Warbelton v Gorges

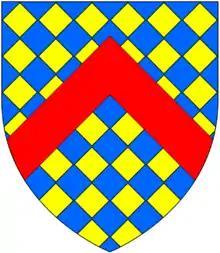
New arms of Theobald Russell "de Gorges" adopted following the judgement of 1347, known as "Gorges Modern": "Lozengy or and azure, a chevron gules"

The case was won by Warbelton, who proved a better title to the arms, and Gorges, in order not to contravene the judgement, retained the arms with the addition of a "chevron gules" (red chevron) for difference. The charter drawn up in 1347 to record the judgement is preserved in the College of Arms, from which an accurate drawing was made when it was in the possession of Peter Le Neve during his tenure as Norroy King of Arms (1704–1729), which facsimile forms folio 144 of Ashmole manuscript 1137 preserved in the Bodleian Library, Oxford. At the time of the drawing it still had appended to it 5 of the original 6 seals, which provide valuable heraldic information. The timing of the case is of importance, coming just one year before the very height of the "Age of Chivalry", symbolised by the founding by King Edward III of the Order of the Garter (1348), accompanied by a lavish tournament (which was heraldry's greatest showcase) at Windsor Castle.